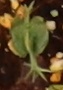
Label: Field Pea